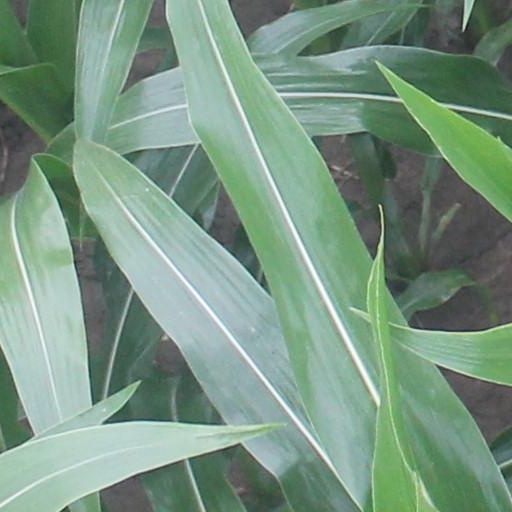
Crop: maize; corn